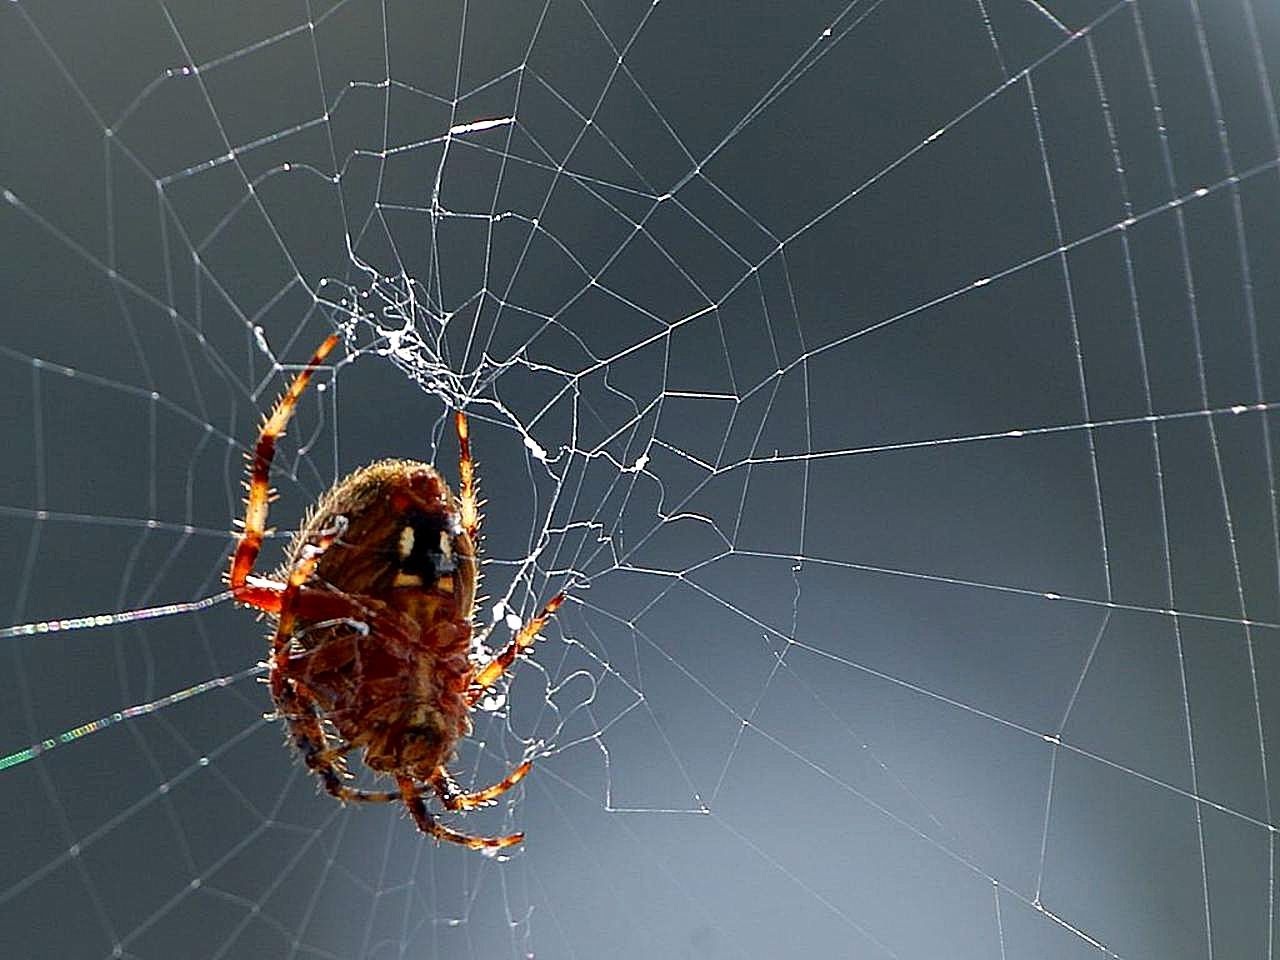
biology, fauna, material, invertebrate, spider web, spider, animals, symmetry, arachnid, insects, argiope, bugs, spiders, spider webs, macro photography, arthropod, european garden spider, araneus, orb weaver spider